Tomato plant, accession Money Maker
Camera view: bottom (45 deg); turntable rotation: 270 degrees
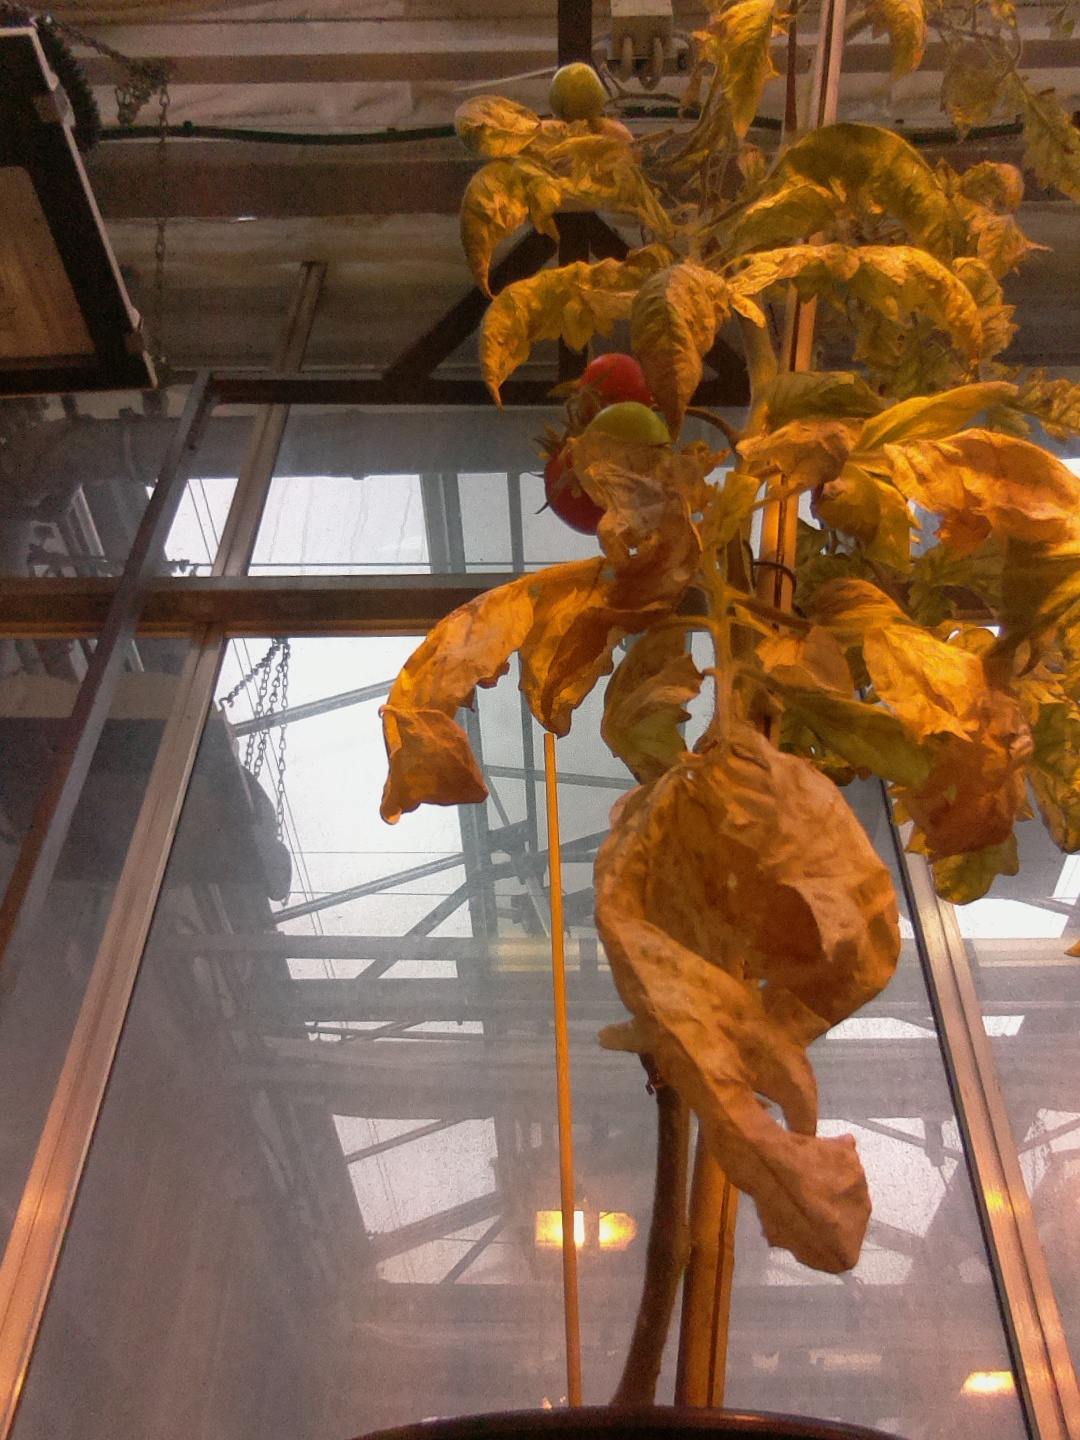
BBCH growth stage 89: 90%-100% of fruits show typical fully ripe color